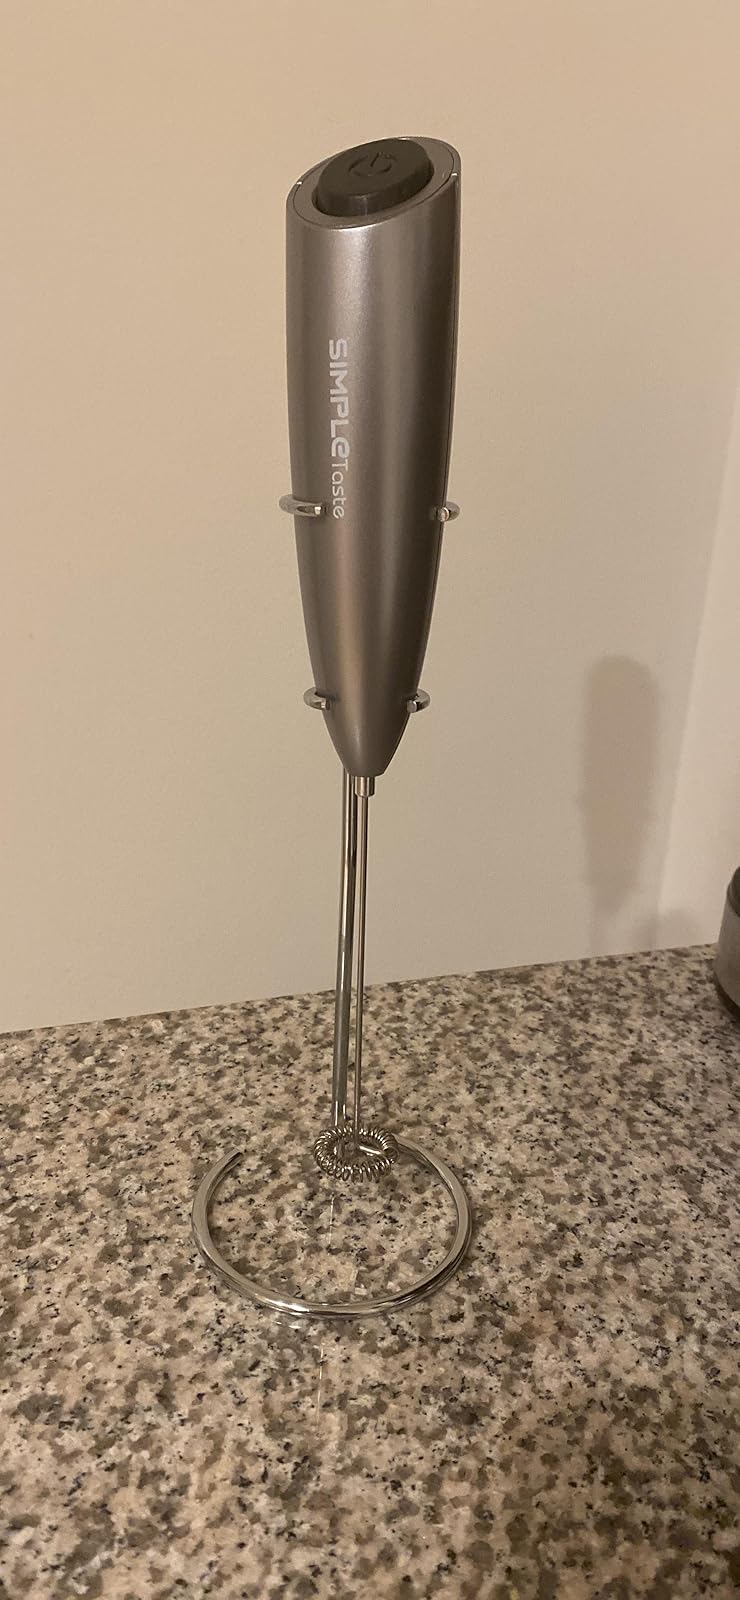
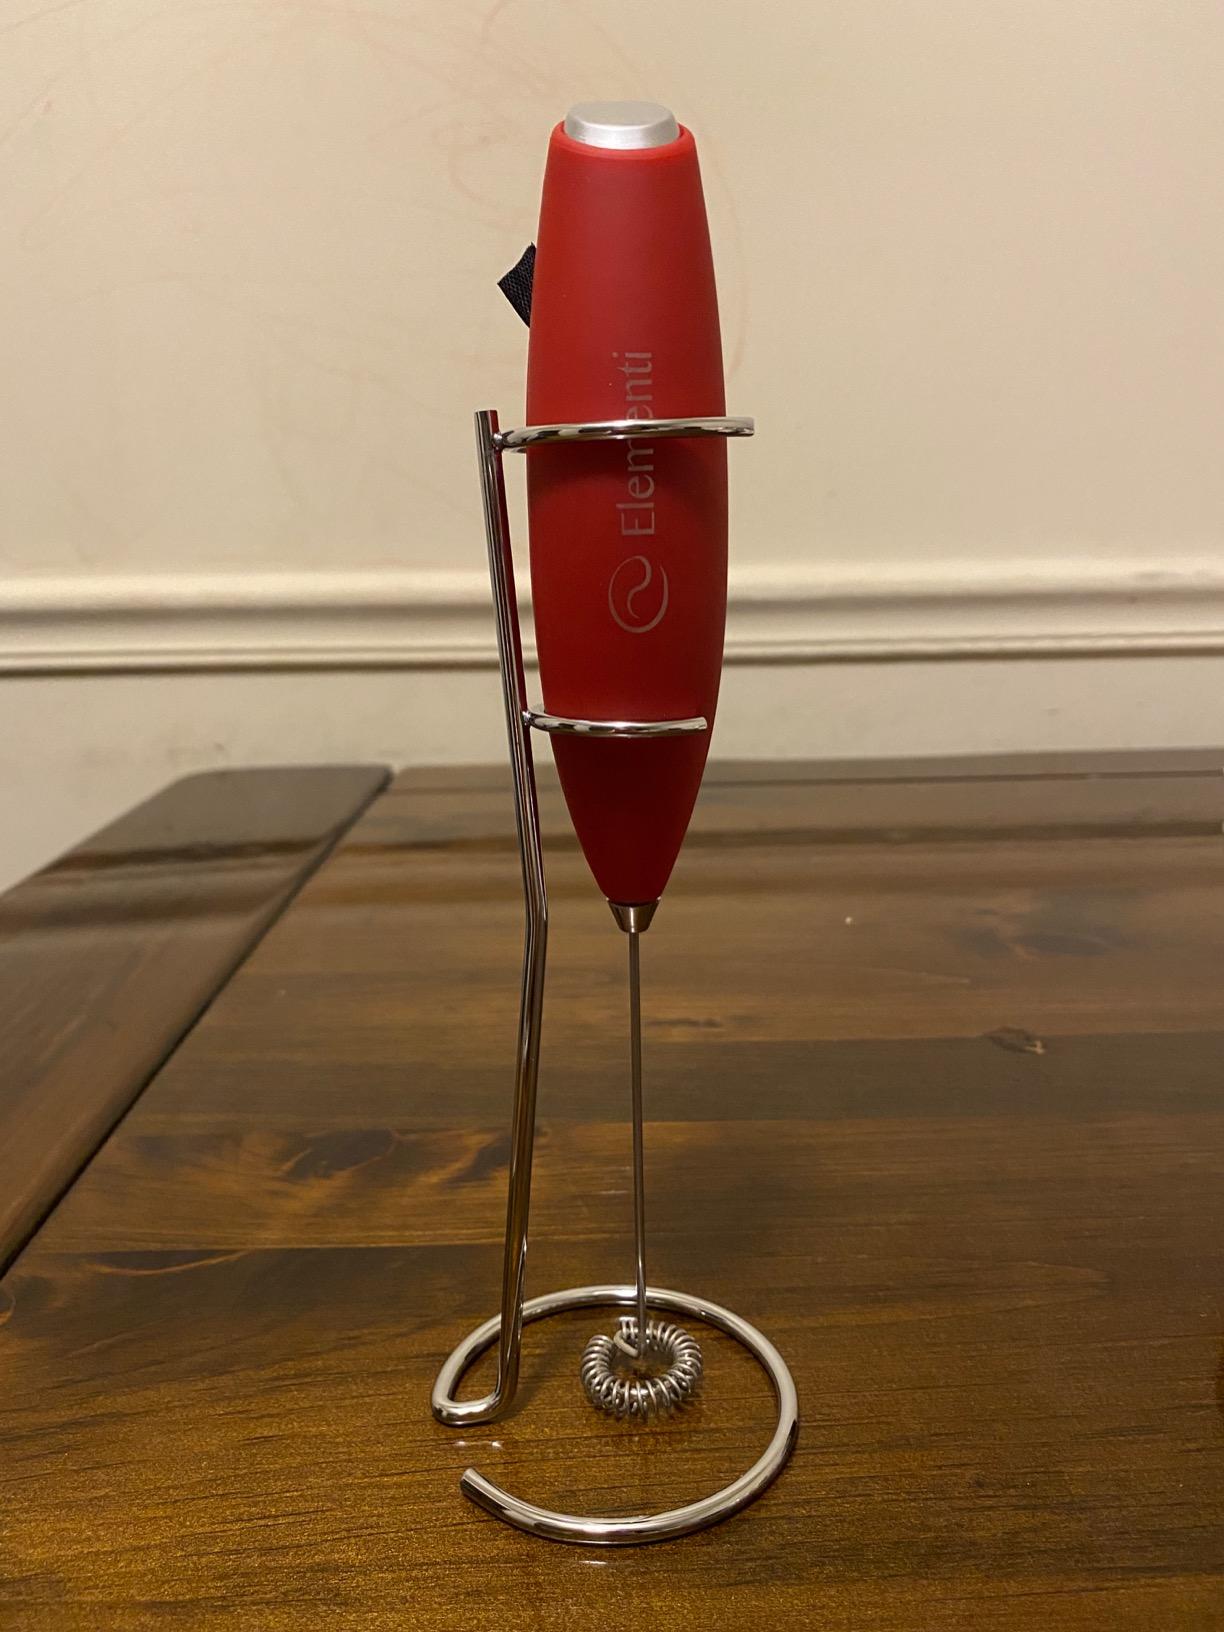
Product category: items_mixer
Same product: no